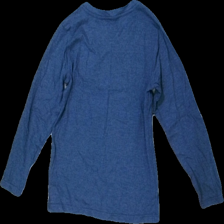
View: back
Type: Top
Category: Children
Brand: Ellos
Colors: Blue
Material: 57% cotton 43% polyester
Cut: Regular
Size: 134
Season: All
Damage location: middle right
Damage 2 location: top right
Price range: 50-100
Recommended usage: Reuse
Description: blå långärmad tröja